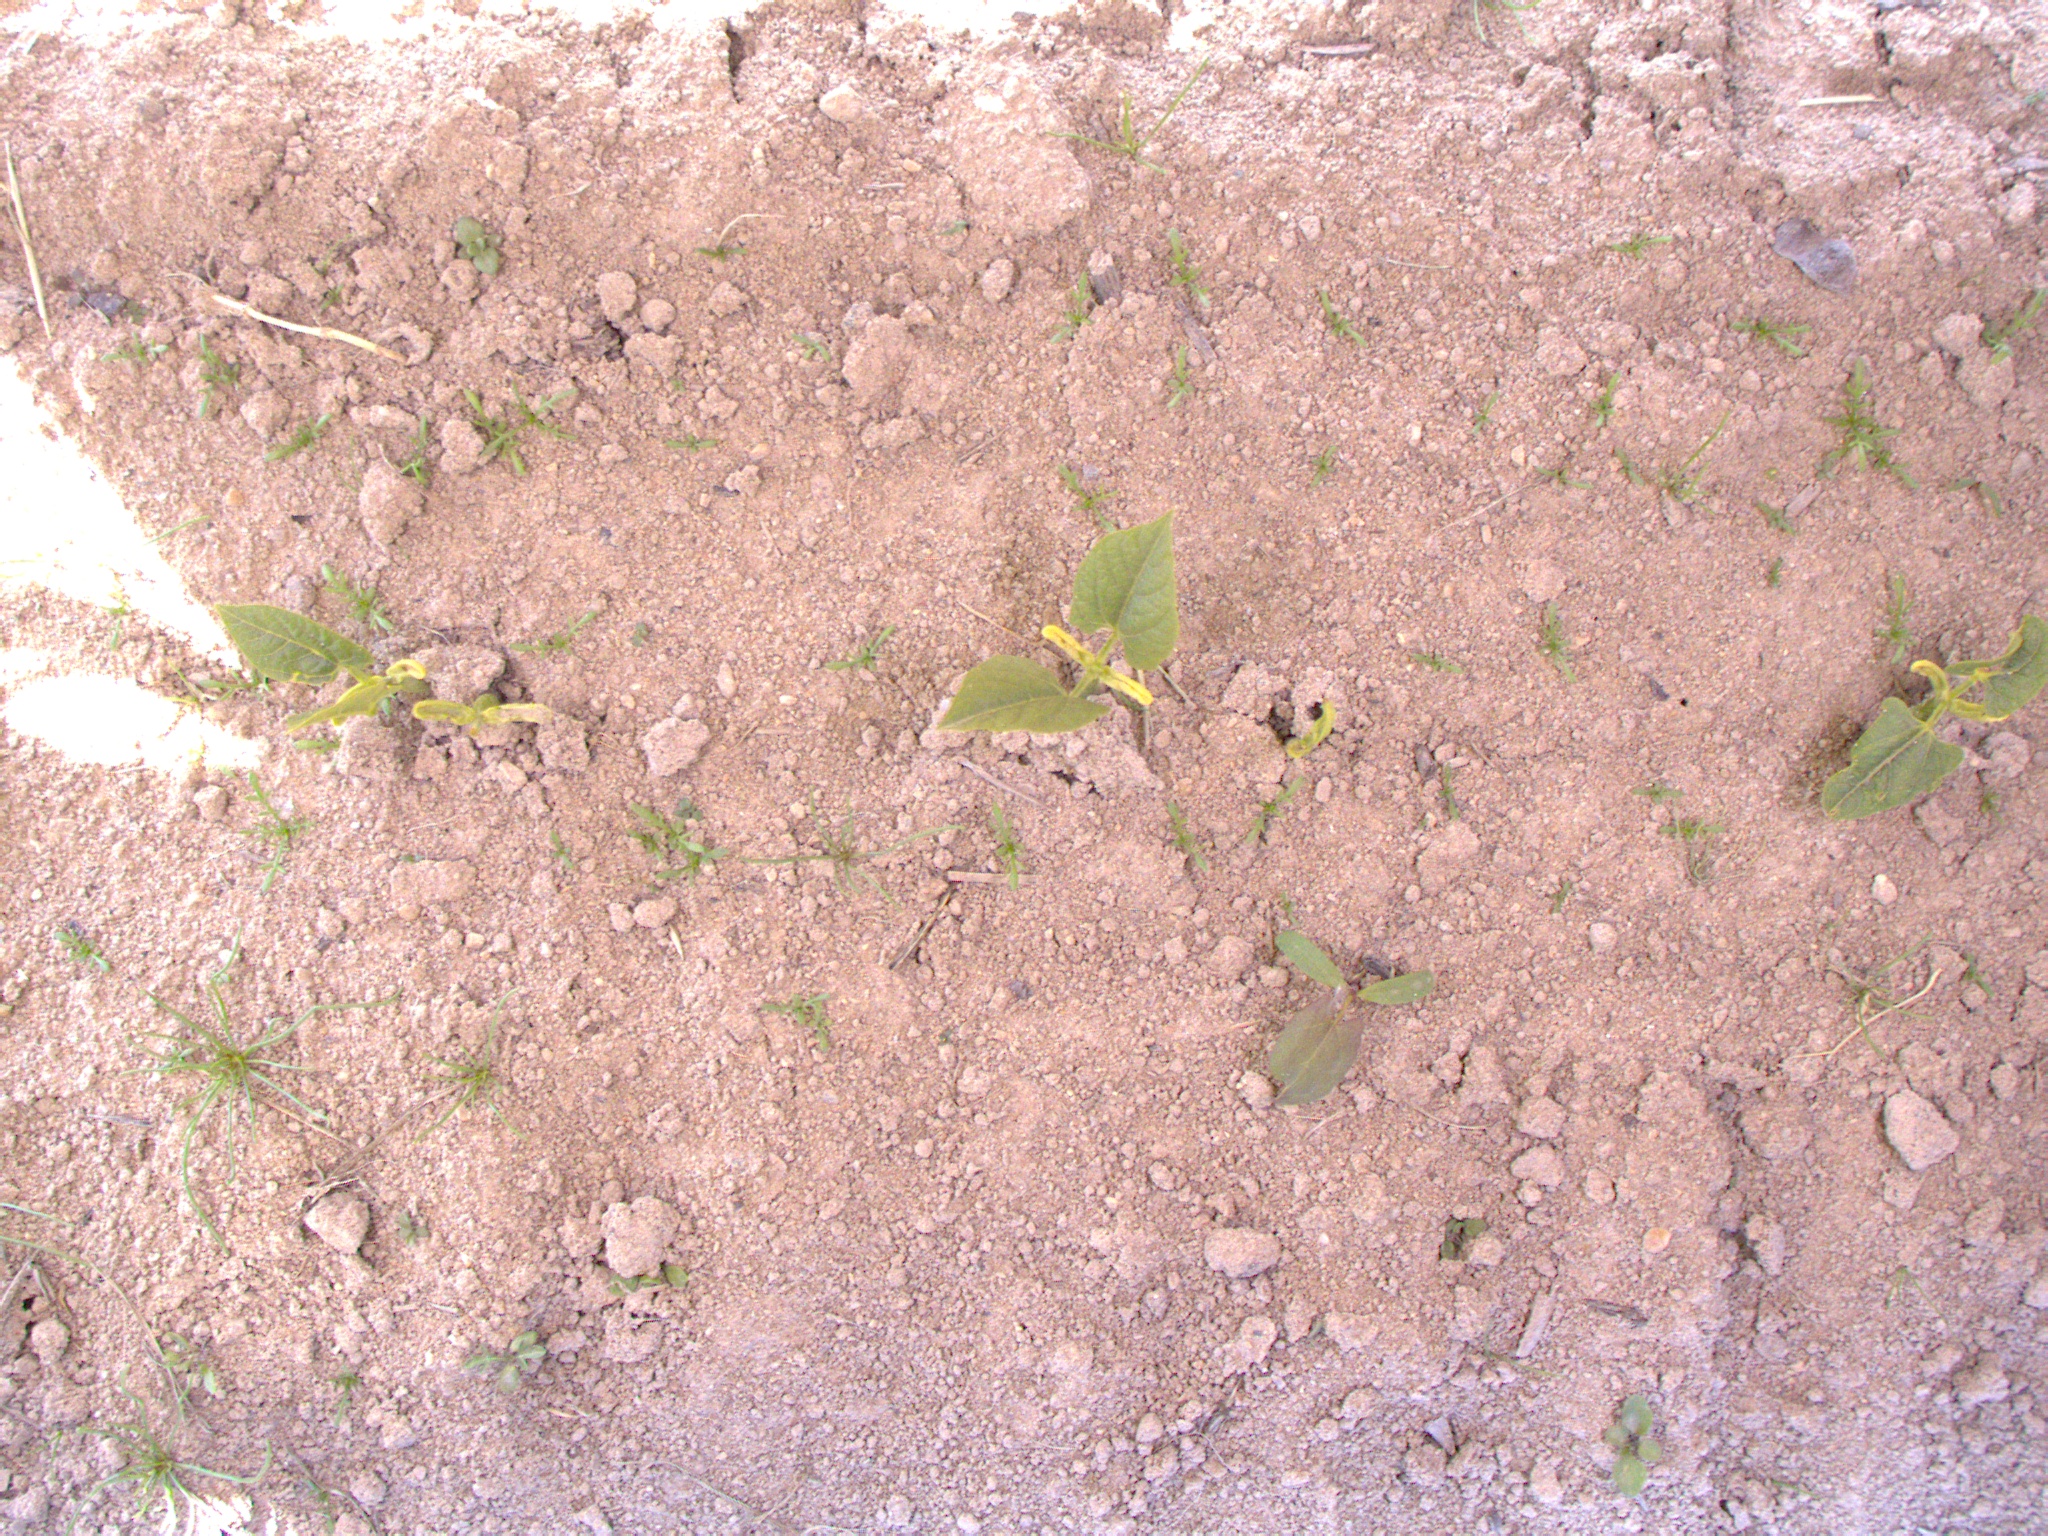
Crop: bean
Objects: bean, bean, bean, bean, stem_bean, stem_bean, stem_bean, stem_bean, stem_bean, bean